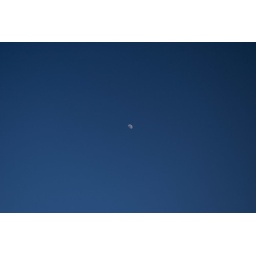
Hanging small in the pale blue sky